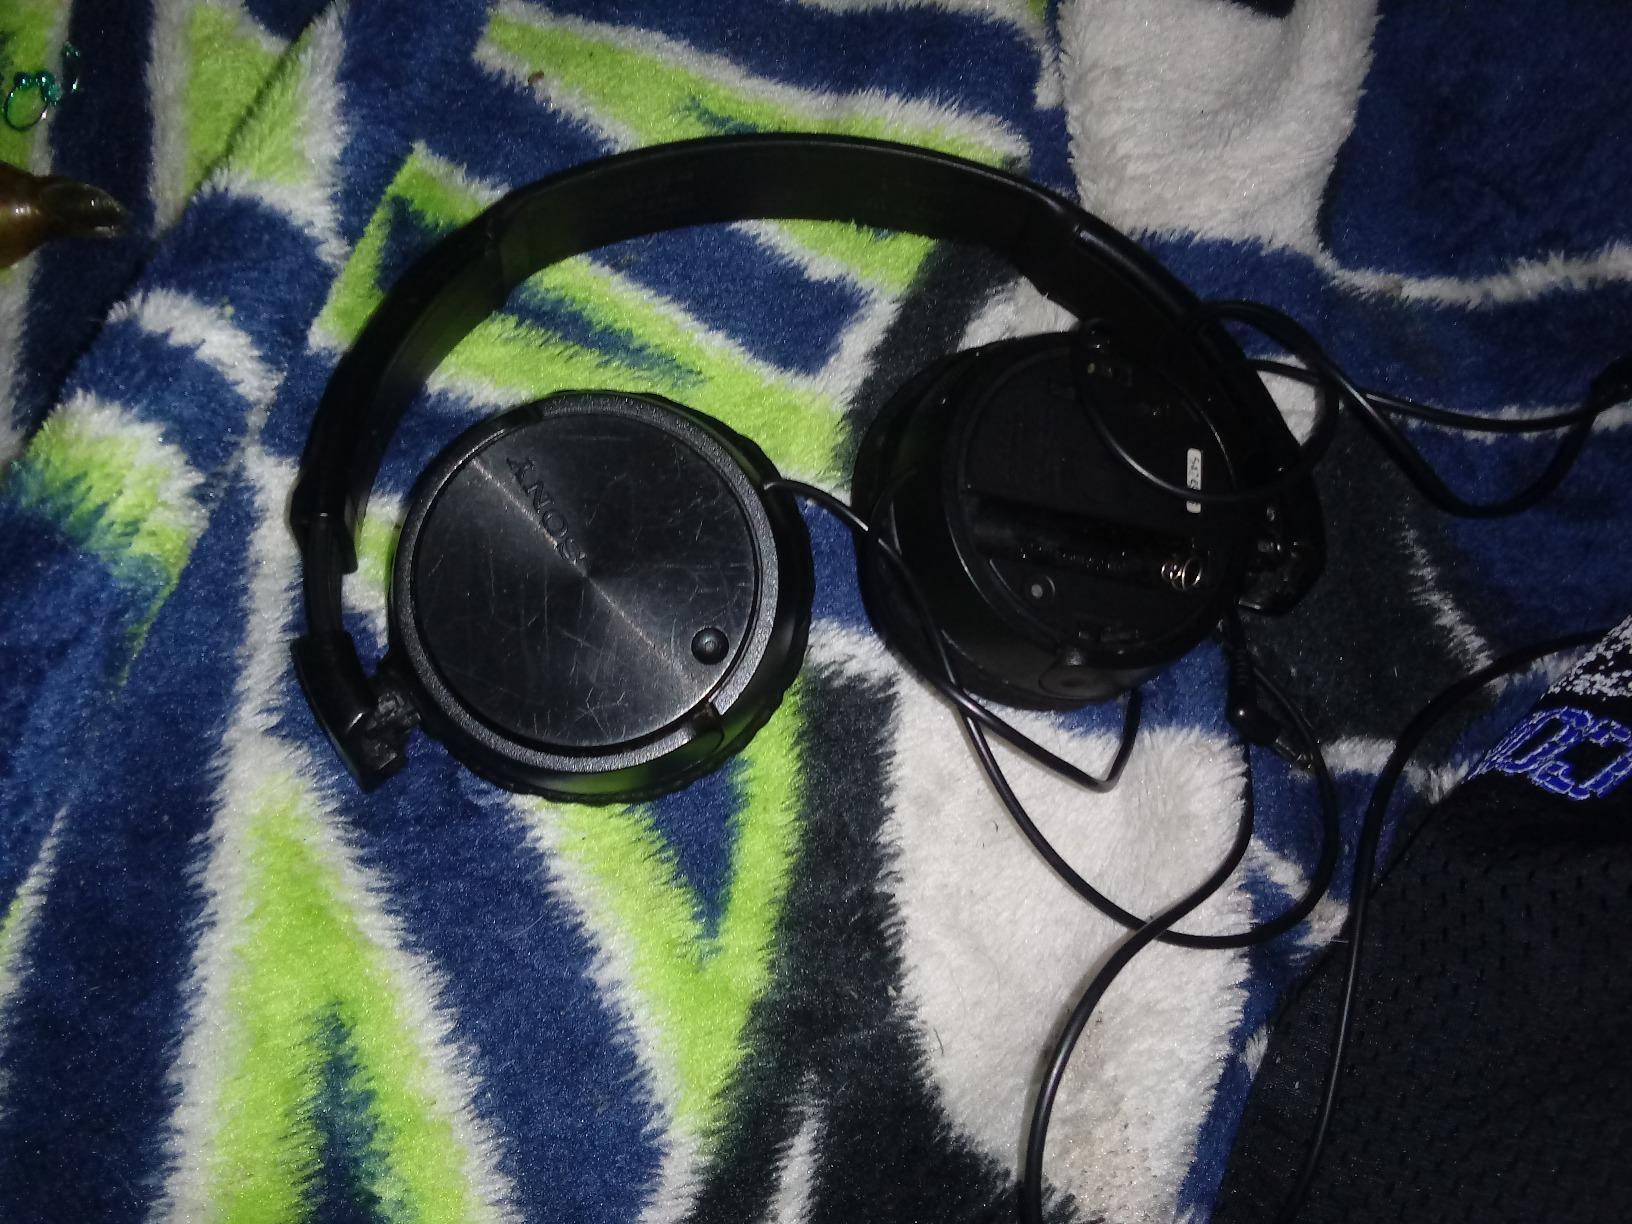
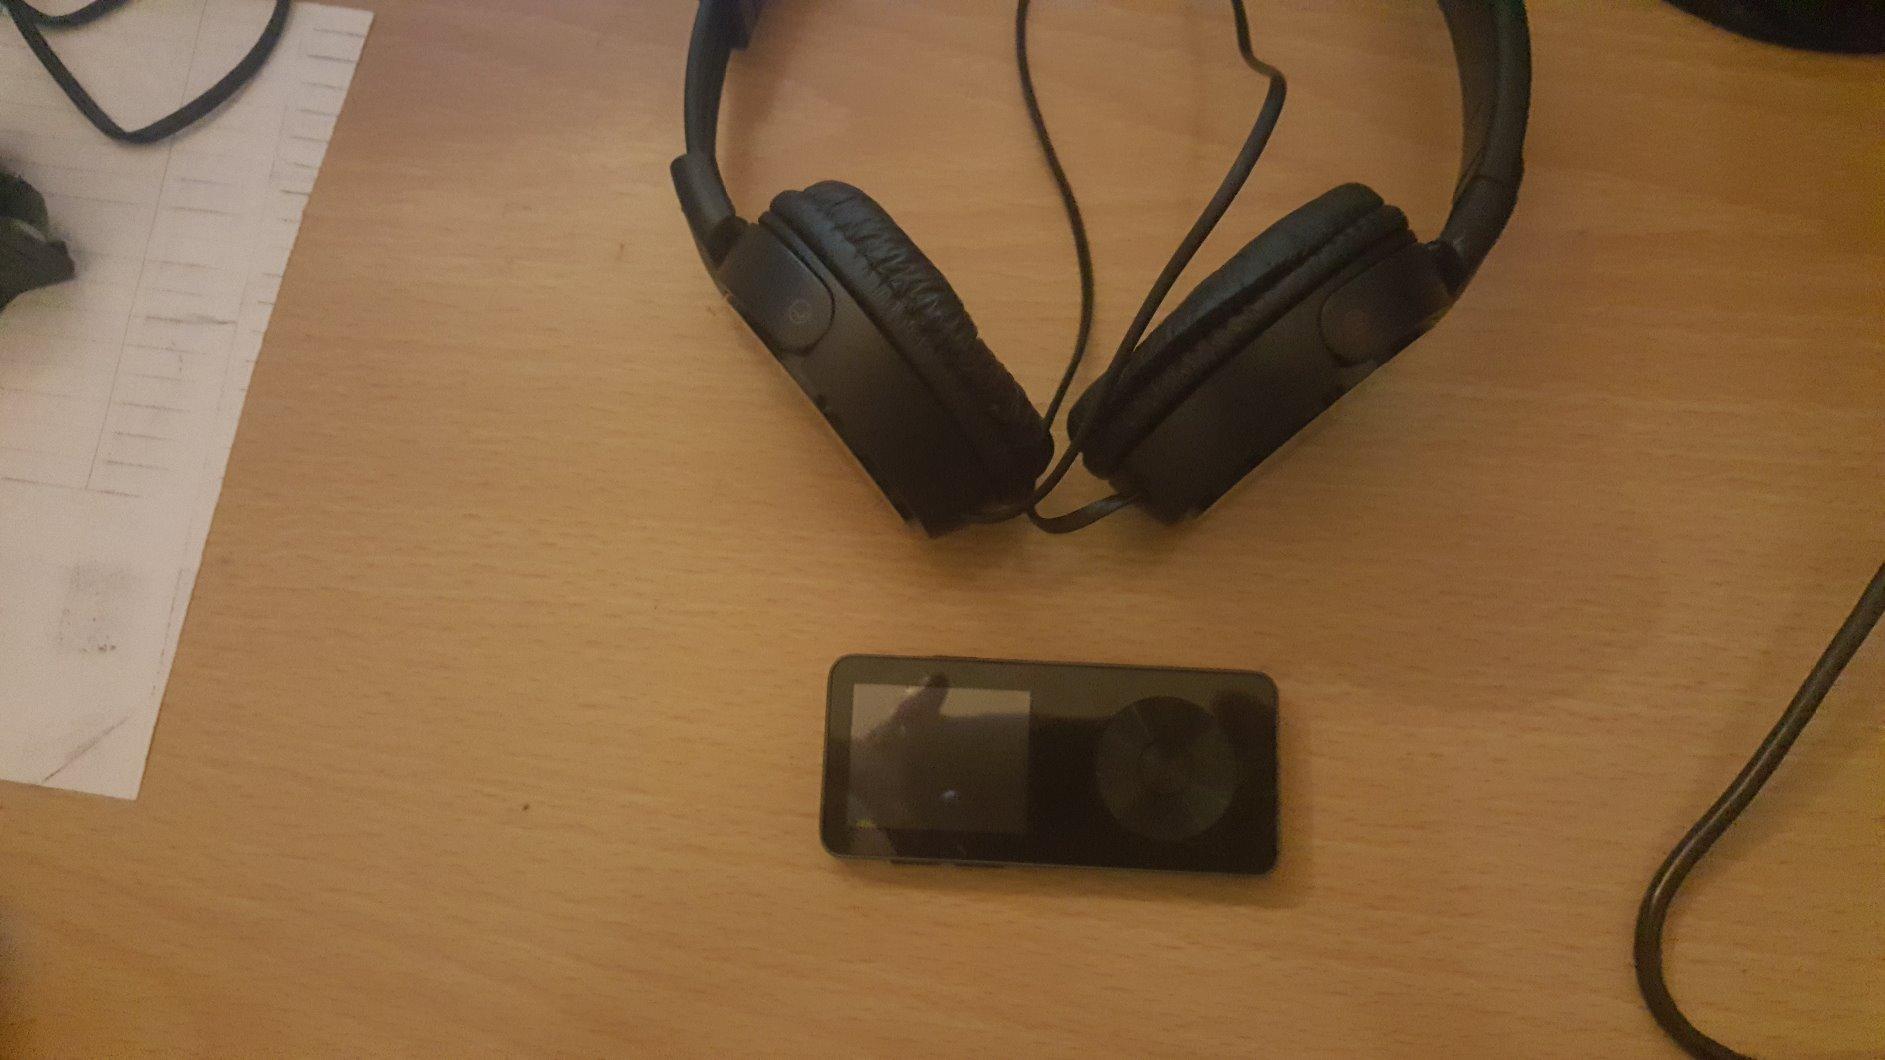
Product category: headphones
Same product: yes